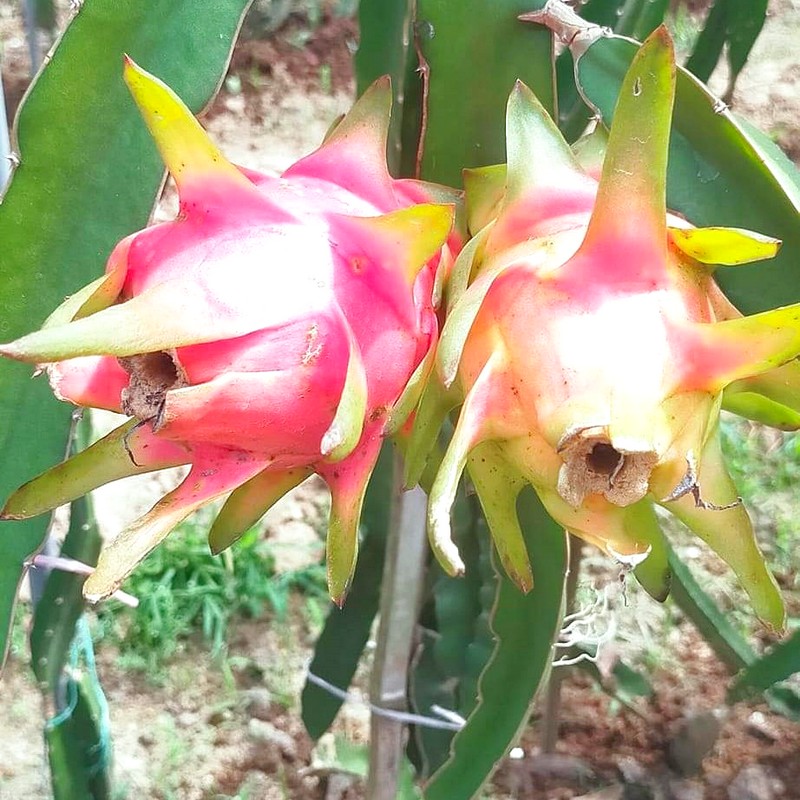
Label: Fresh Dragon Fruit